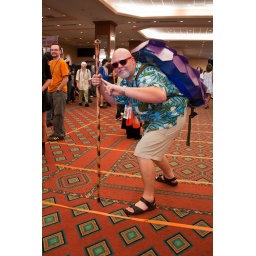
...and that's me wearing the orange shirt in the background! (My wife took most of these cosplay photos.)